Vengeful ghost

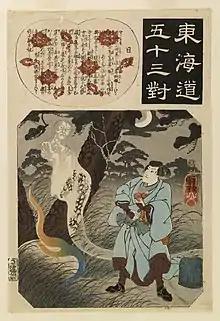
As a husband passes by the place where his pregnant wife was brutally murdered, her ghost appears and hands their child to him. She then tells him the story of her murder and assists him as he takes revenge for her death. Utagawa Kuniyoshi 1845

In mythology and folklore, a vengeful ghost or vengeful spirit is said to be the spirit of a dead person who returns from the afterlife to seek revenge for a cruel, unnatural or unjust death. In certain cultures where funeral and burial or cremation ceremonies are important, such vengeful spirits may also be considered as unhappy ghosts of individuals who have not been given a proper funeral.